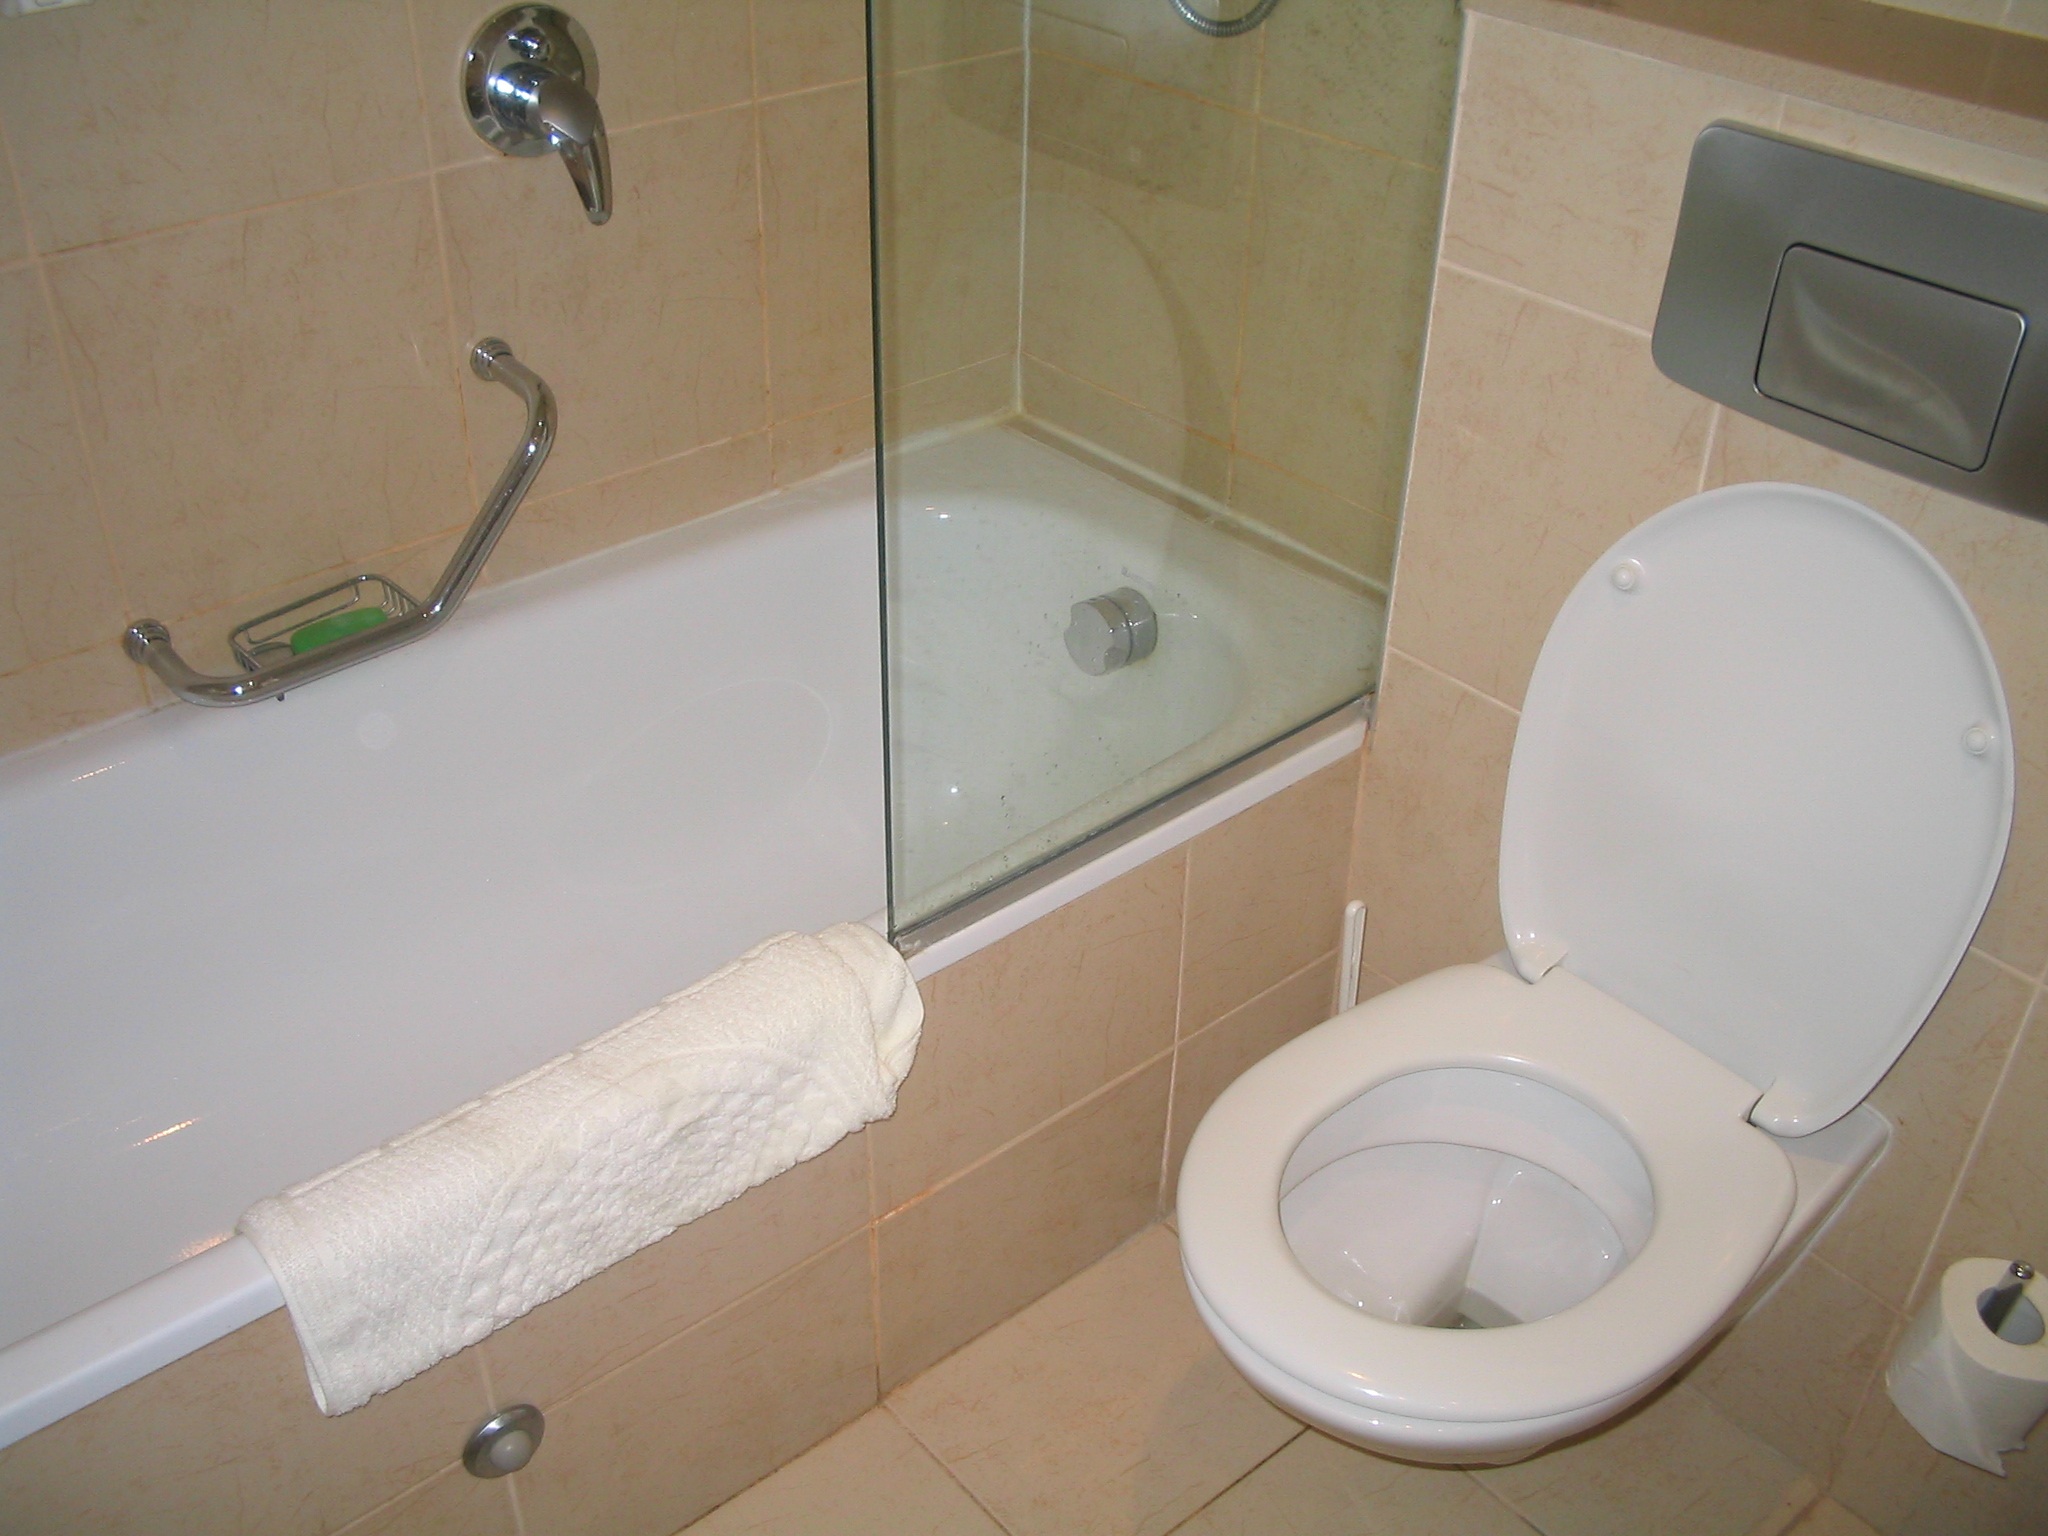
floor, glass, home, stone, property, toilet, room, decor, bathtub, bathroom, design, hotel, israel, bidet, plumbing fixture